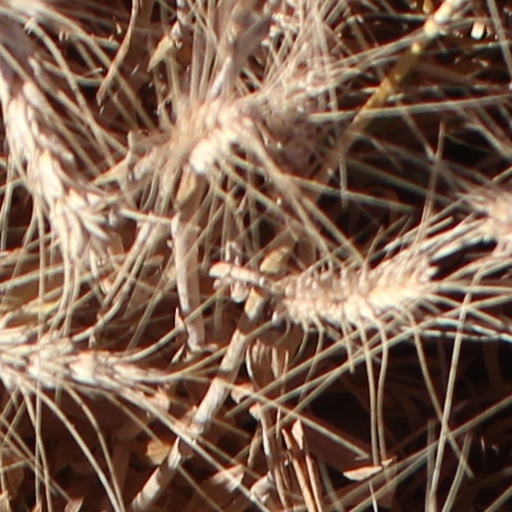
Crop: wheat